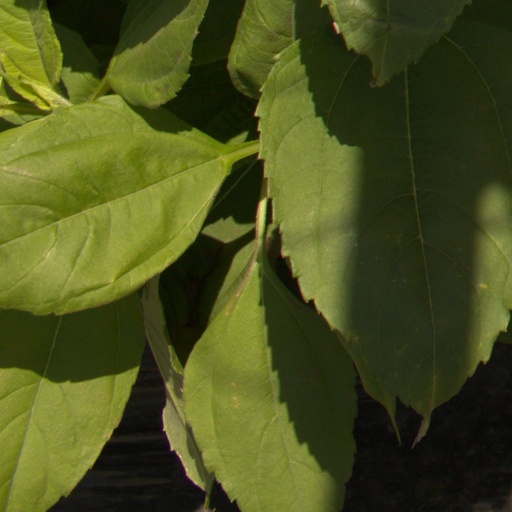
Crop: Jerusalem artichoke